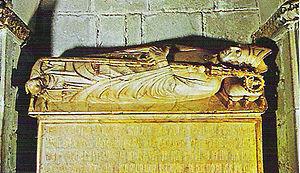
Berenguer de Palou a été évêque du Diocèse de Barcelone de 1212 à 1241. Il a débuté en tant que chanoine de la cathédrale de Sainte Eulalie de Barcelone pendant que son oncle, appelé aussi Berenguer de Palou, était évêque de la ville. Berenguer est devenu un des collaborateurs du roi Jacques Iᵉʳ d'Aragon.